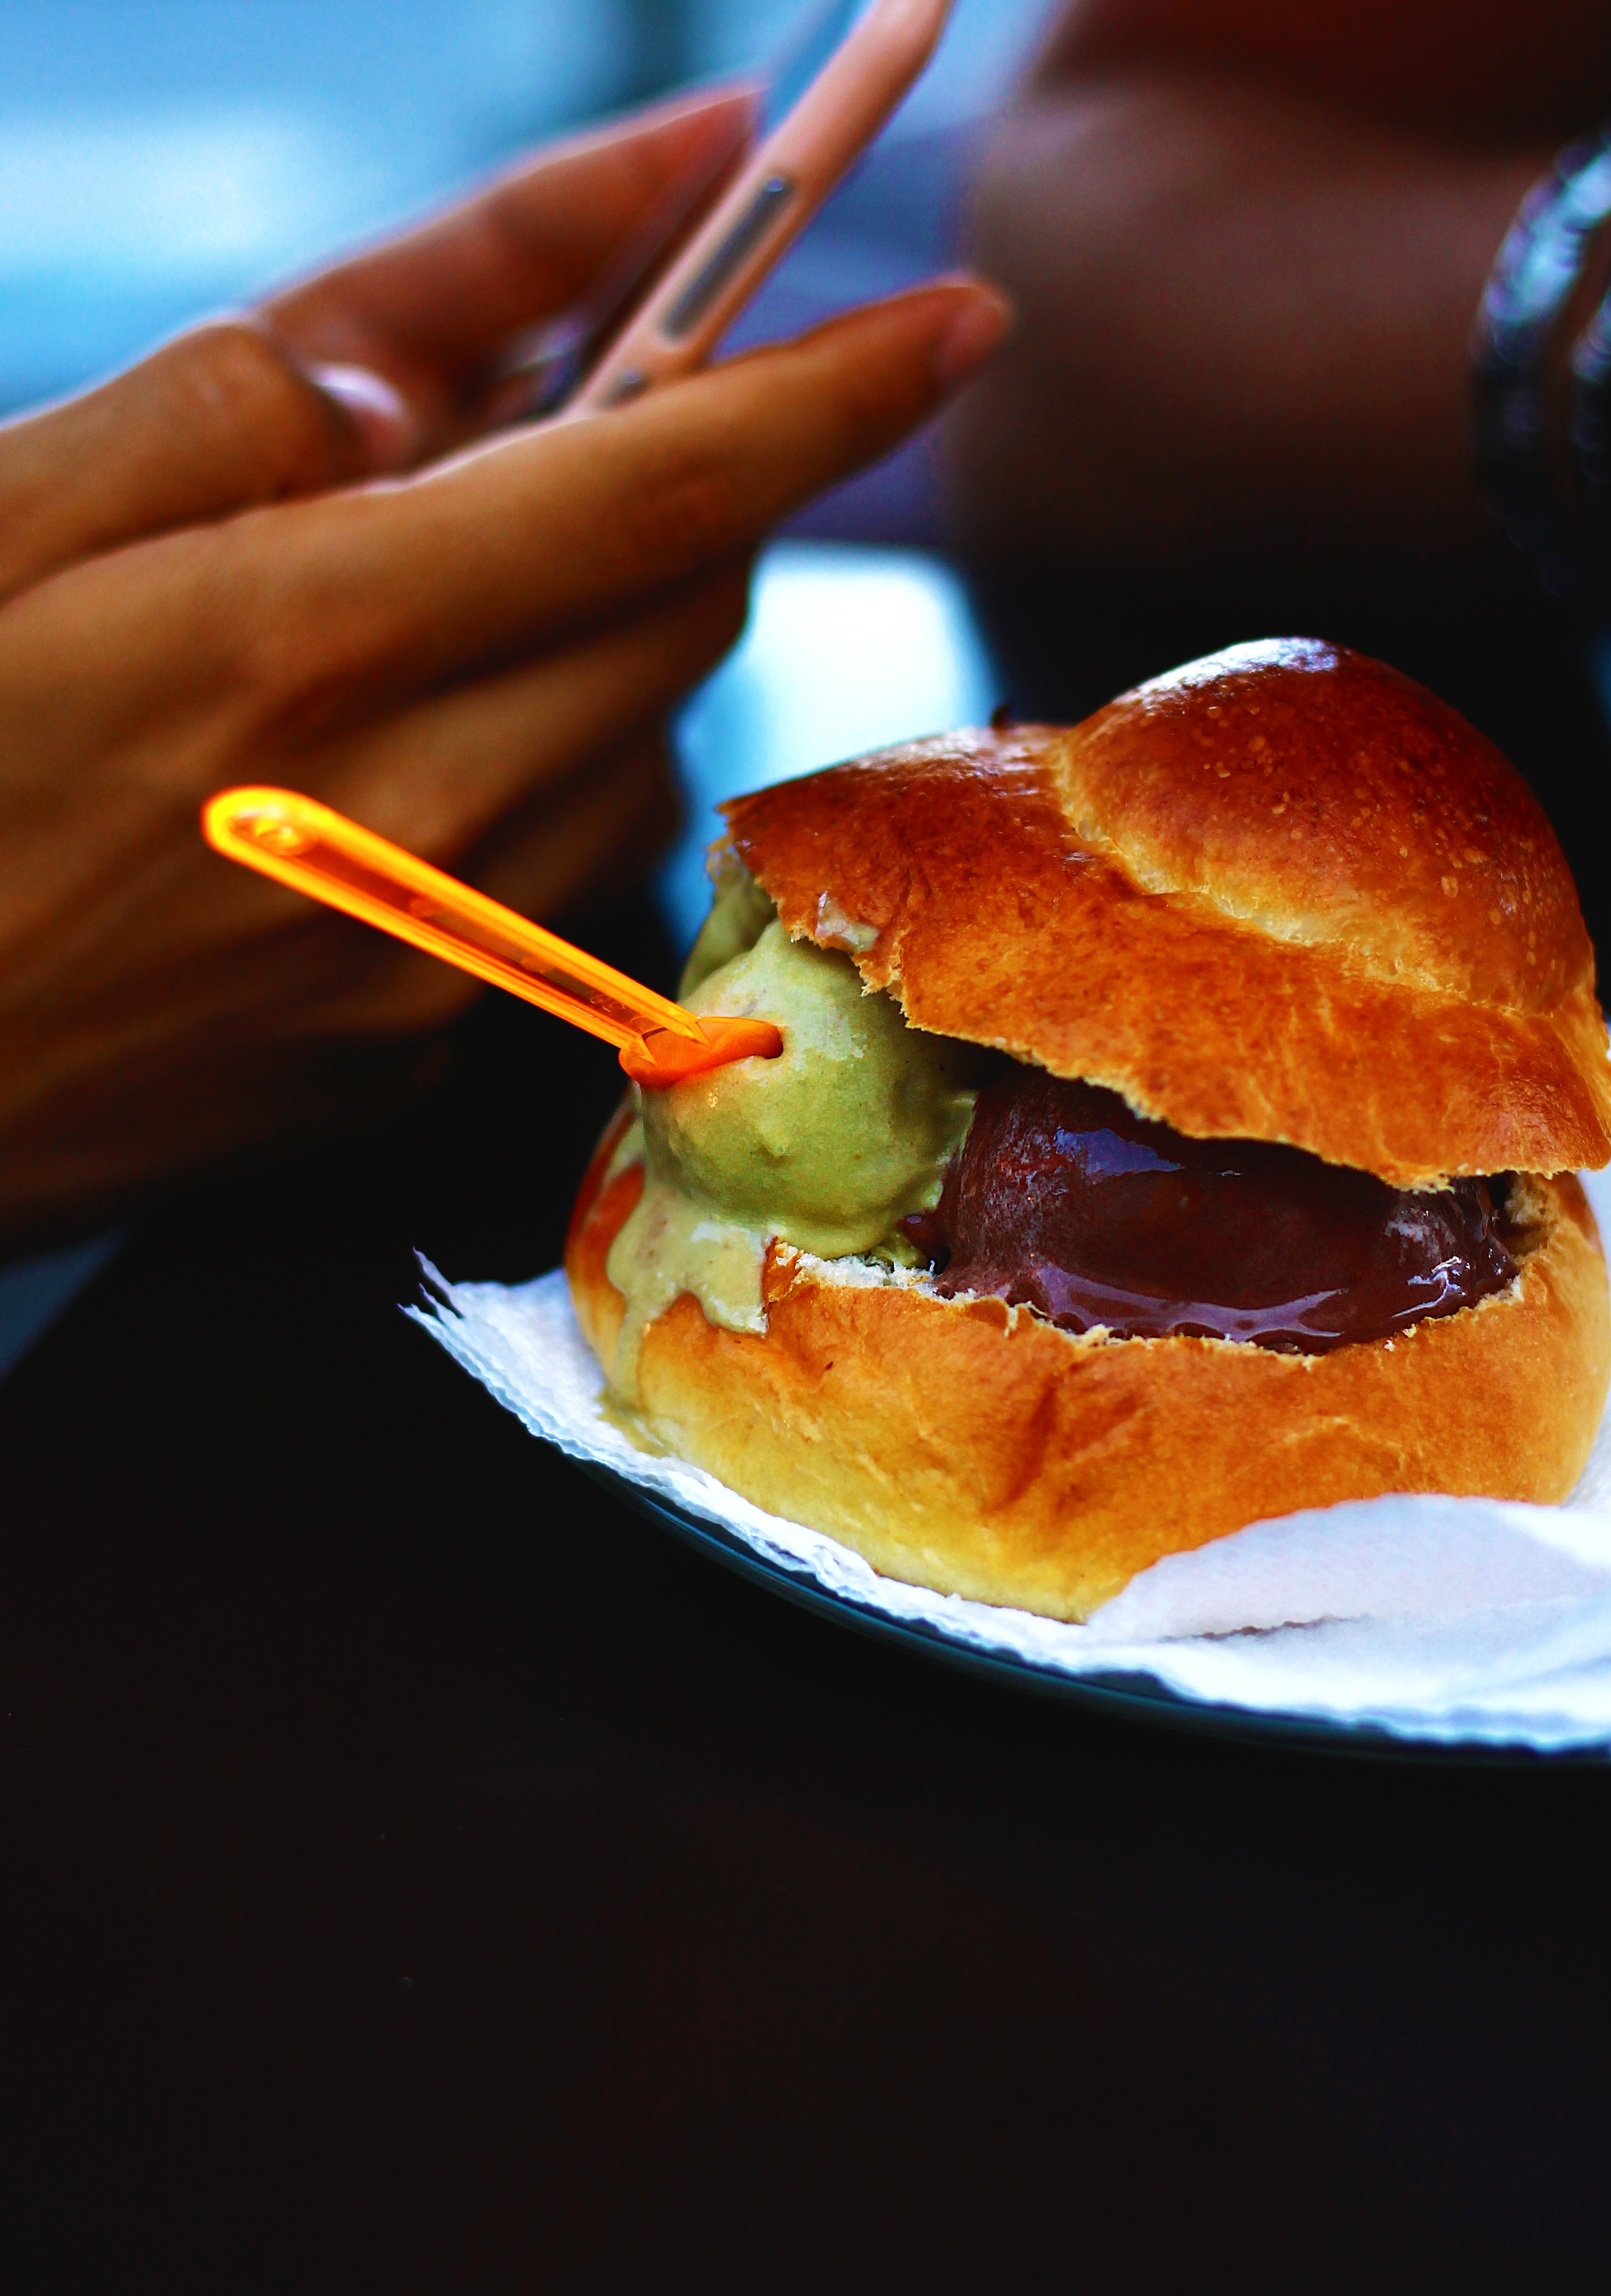
fruit, dish, meal, food, produce, breakfast, hamburger, junk food